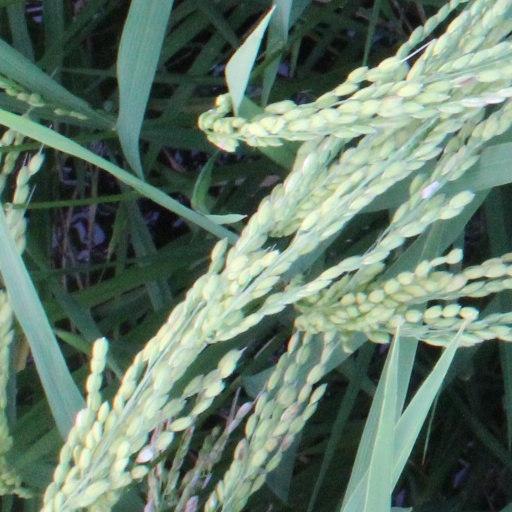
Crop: rice